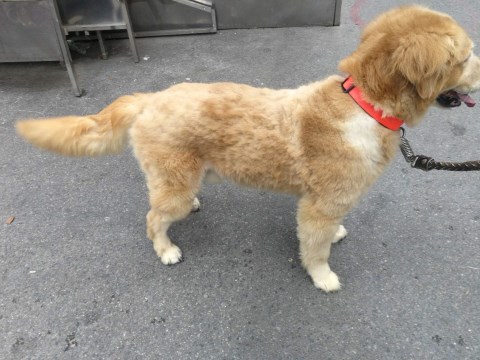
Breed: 5355-n000126-golden_retriever